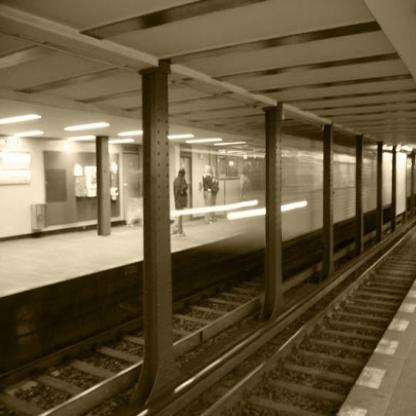
Scene: Indoor